Inaouen River

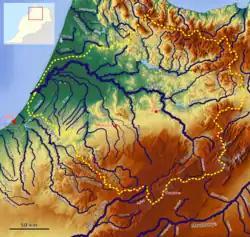
The Sebou River watershed with the oued Inaouen (right center)

The Inaouen River is a watercourse in Morocco. It is a tributary of the Sebou River. The river rises in the Middle Atlas mountain range. A major dam, the Idriss I, was constructed on the Inaouen in 1973.